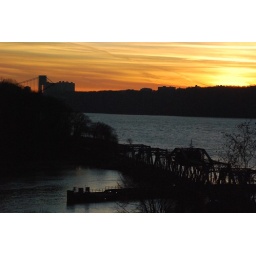
railroad bridge connecting Manhatten to the Bronx, George Washington Bridge, and Palisades in back ground